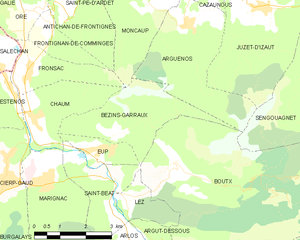
Bezins-Garraux est une commune française située dans le département de la Haute-Garonne en région Occitanie.